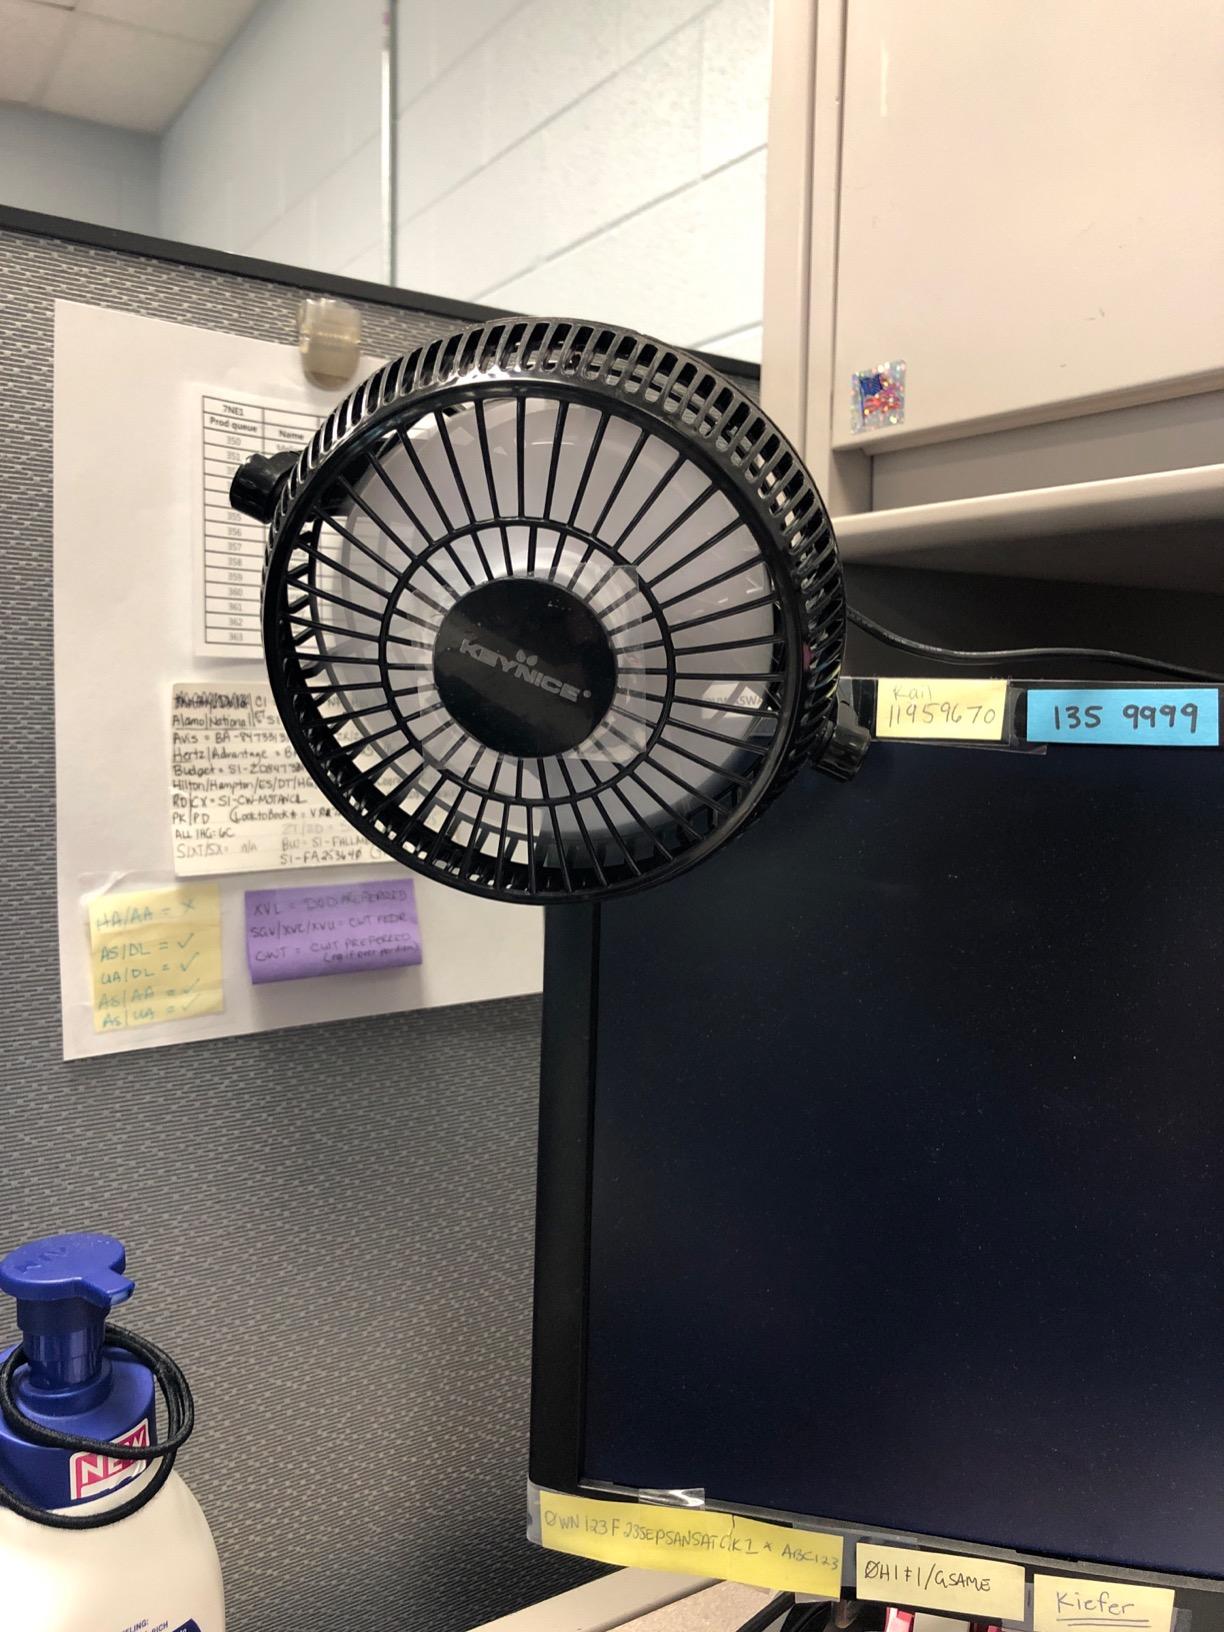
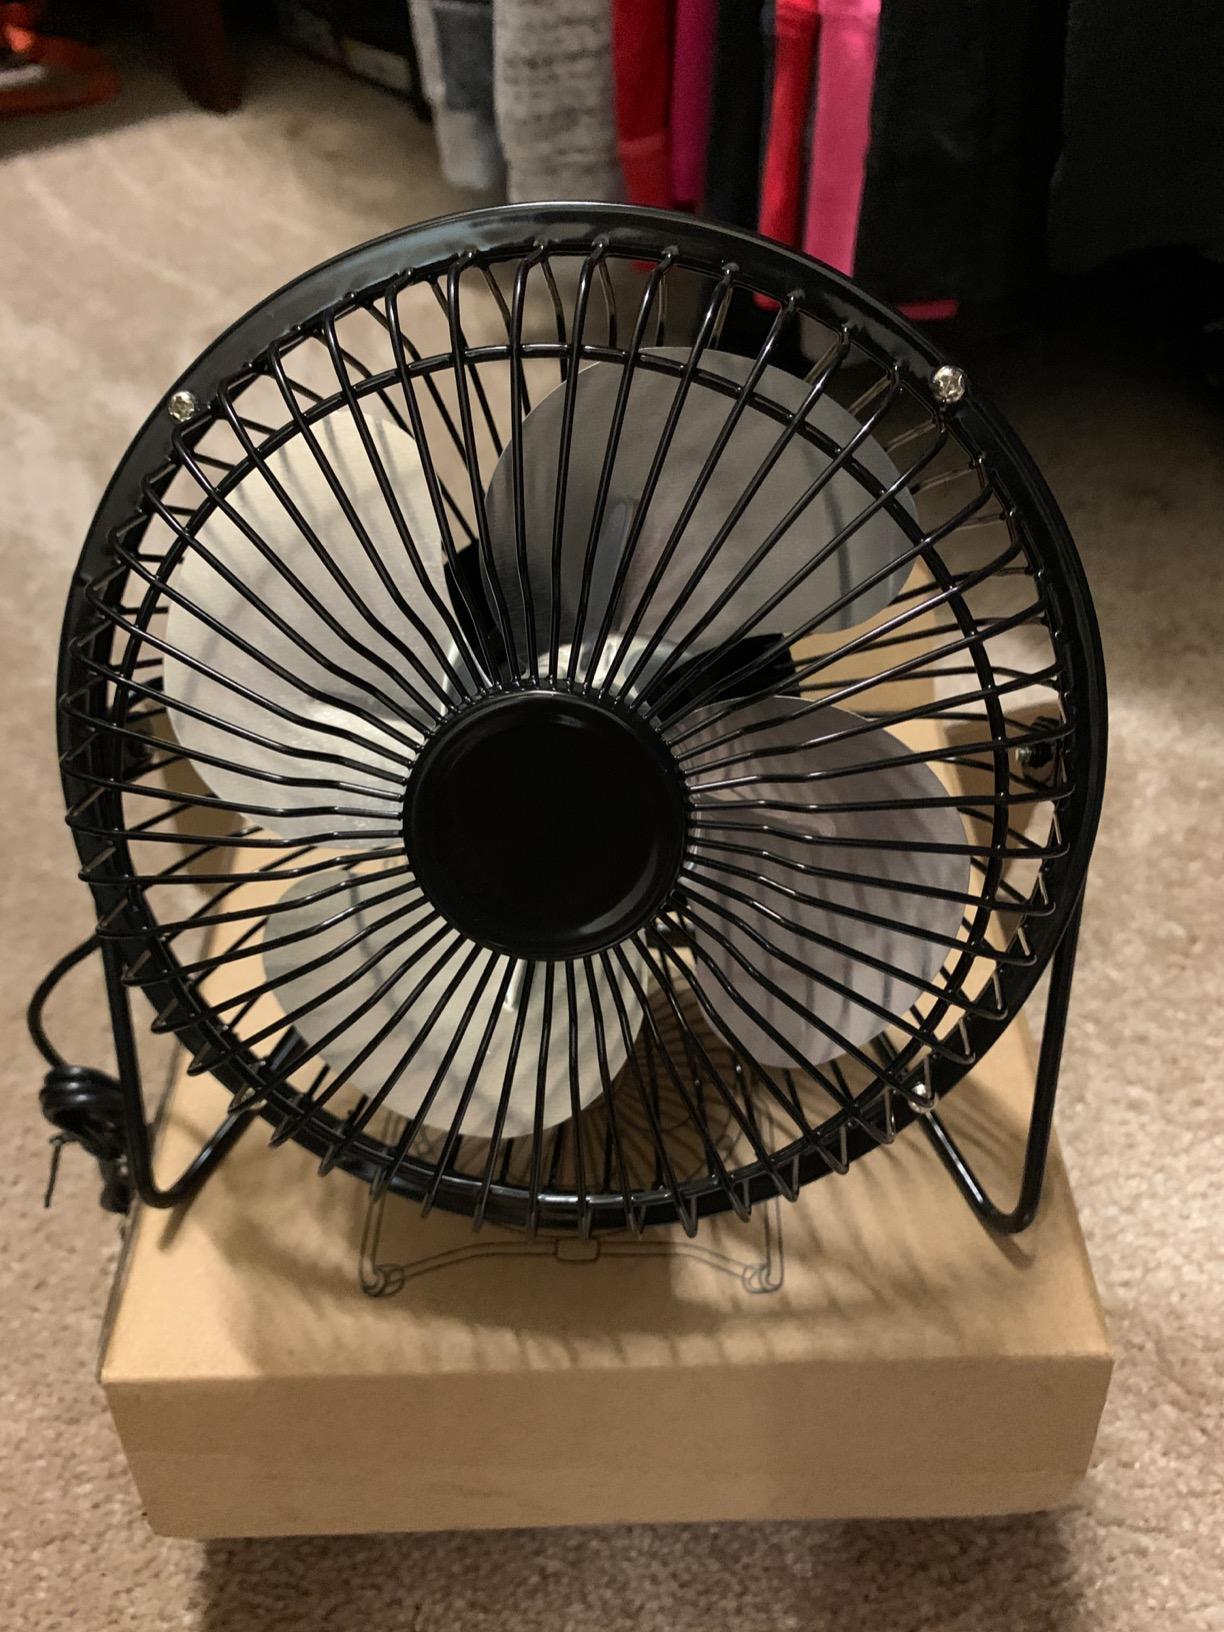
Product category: fan
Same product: no